Criminal record

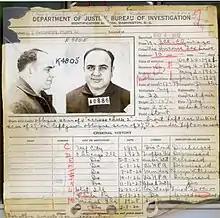
The criminal record for Al Capone from 1932

A criminal record (not to be confused with a police record or arrest record) is a record of a person's criminal convictions history. The information included in a criminal record, and the existence of a criminal record, varies between countries and even between jurisdictions within a country. In most cases it lists all non-expunged criminal offences and may also include traffic offences such as speeding and drunk driving. In most countries, a criminal record is limited to unexpunged and unexpired actual convictions (where the individual has pleaded guilty or been found guilty by a qualified court, resulting in the entry of a conviction), while in some it can also include arrests, charges dismissed, charges pending and charges of which the individual has been acquitted. The term rap sheet refers to "Record of Arrest and Prosecution", similar to a criminal record.